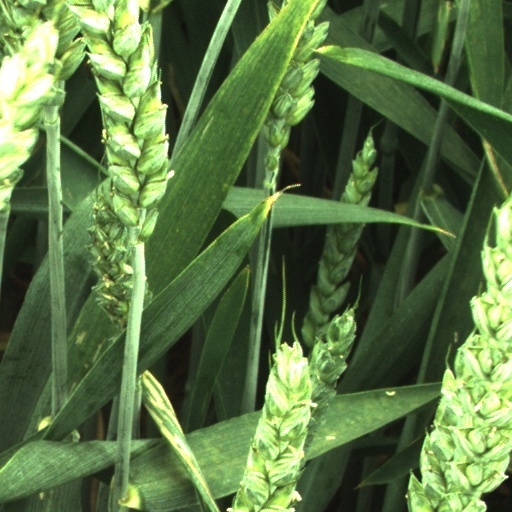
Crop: wheat